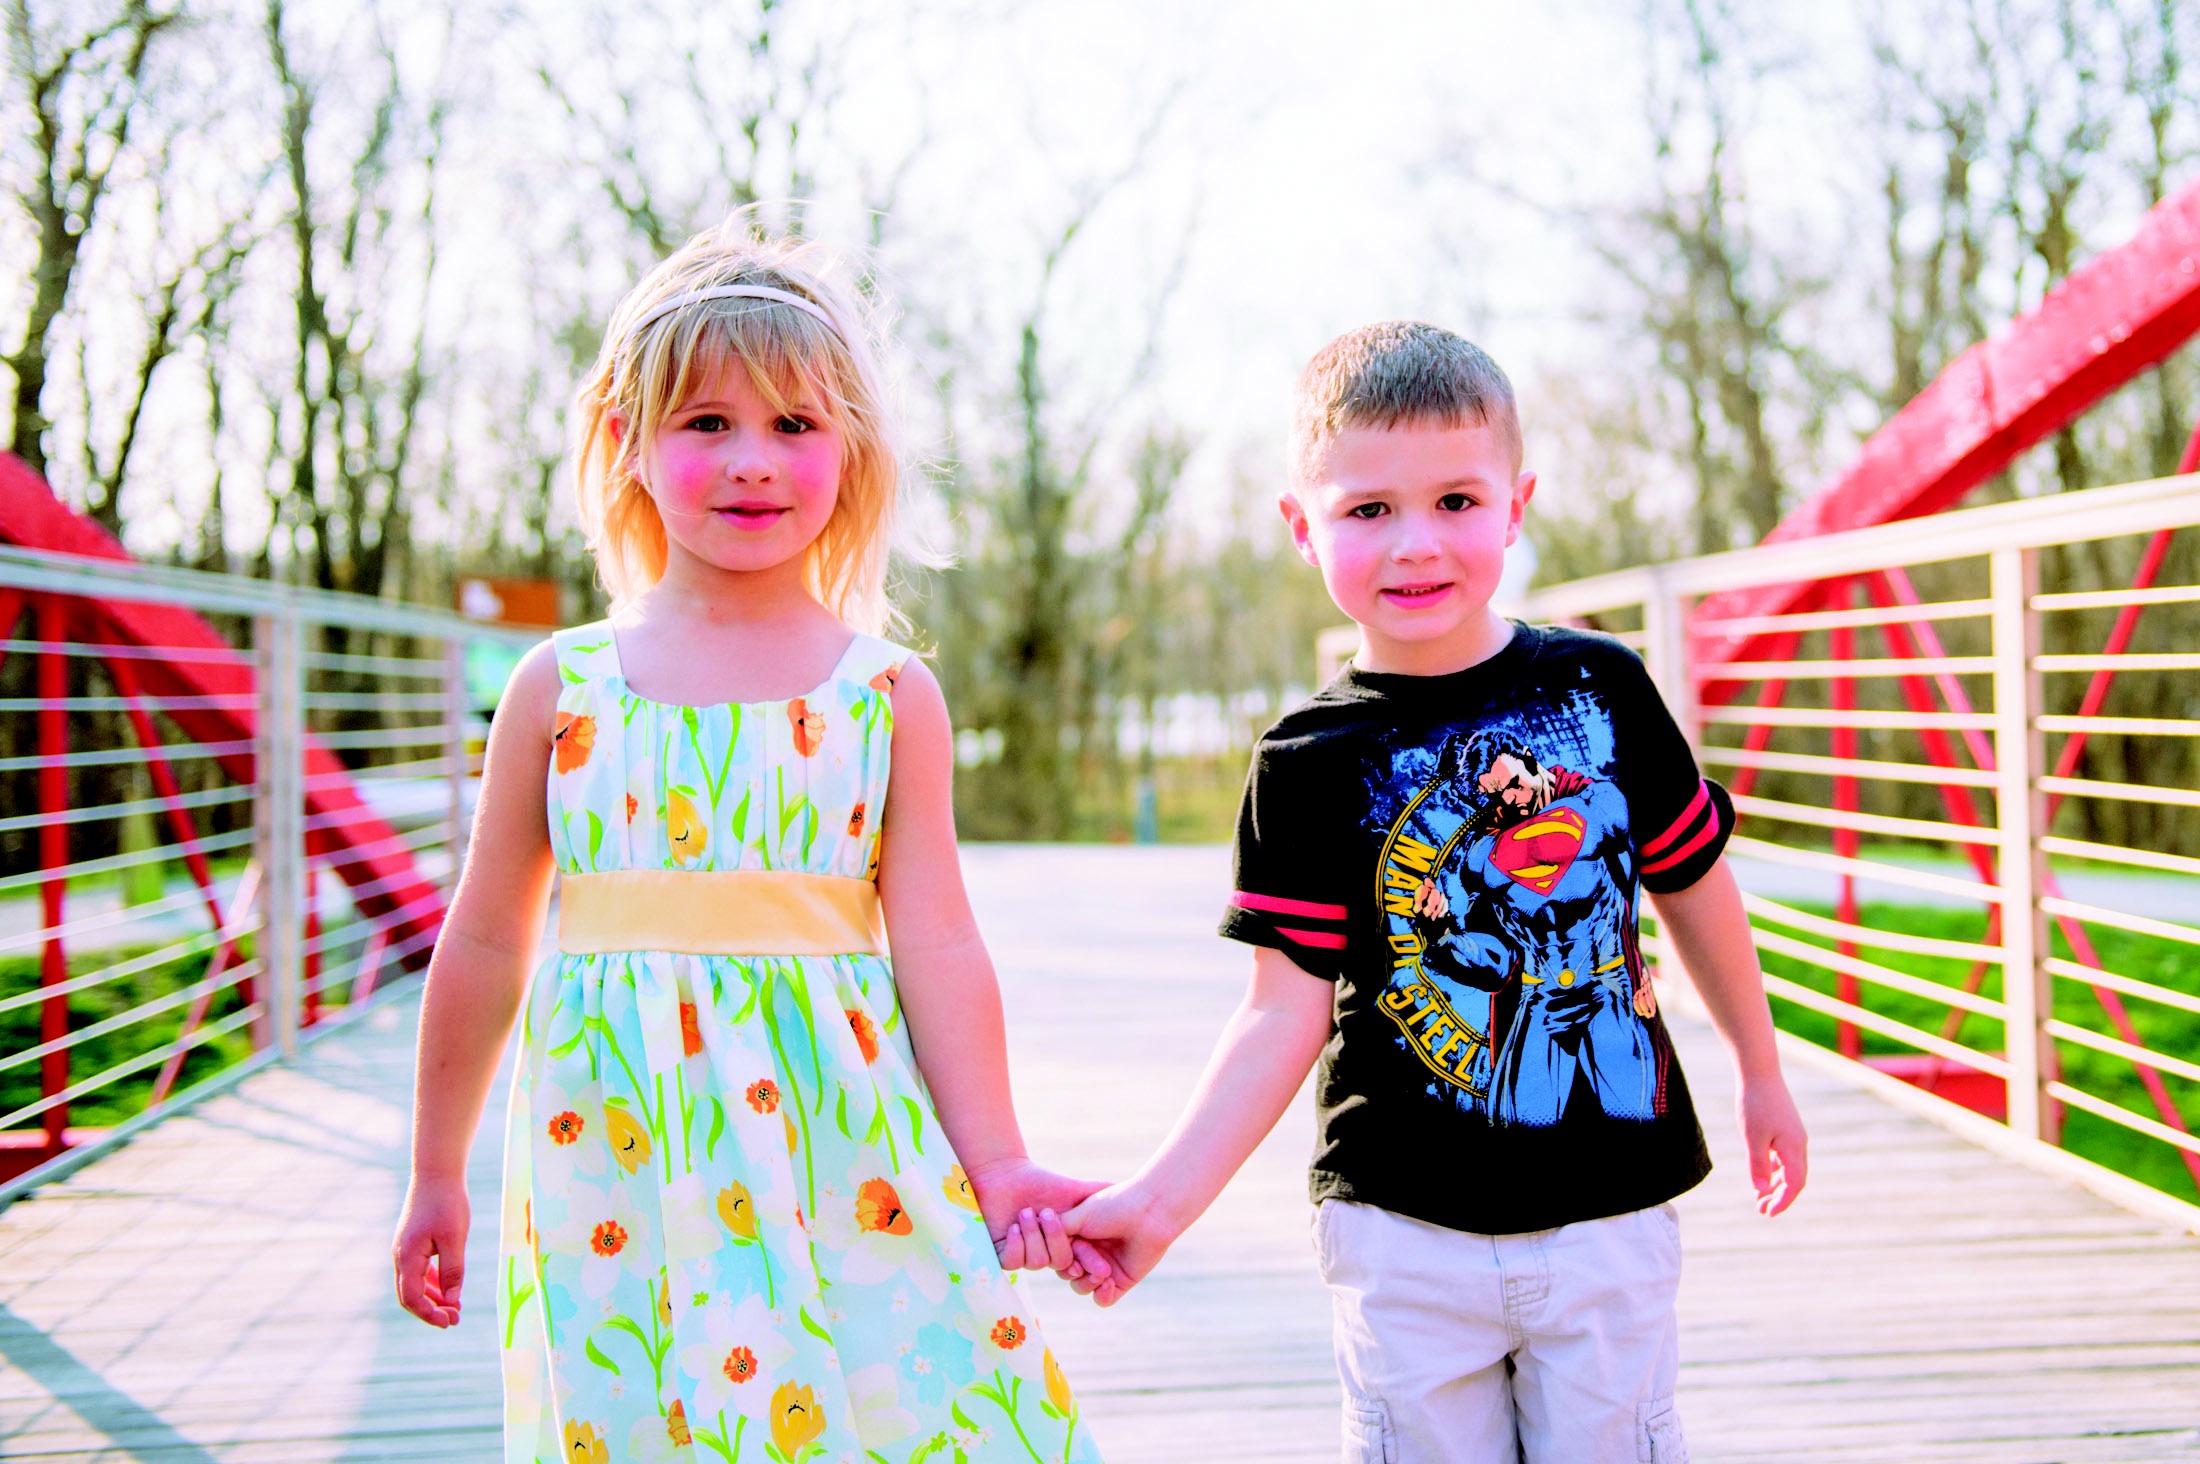
people, play, cute, spring, color, child, pink, holding, smiling, holding hands, son, caucasian, kids, children, dress, hands, toddler, little, daughter